Timeline of Bloody Sunday (1972)

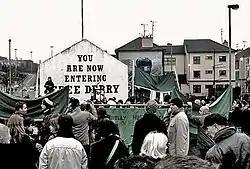
The 35th Bloody Sunday memorial march in Derry.

This article details the events as they occurred on Bloody Sunday (1972).